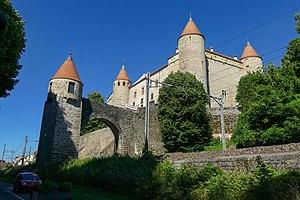
Château de Grandson This is an image of a cultural property of national significance in Switzerland with KGS number 6094